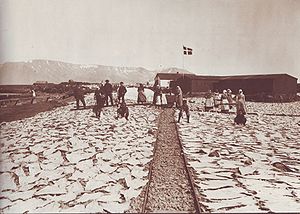
Islands historie / Island under Danmark (1380-1918) / Vejen til selvstændighed (1786–1918) / Næringslivets forandring
Klipfiske lagt til tørring på Kirkjusandur på Island før 1898.